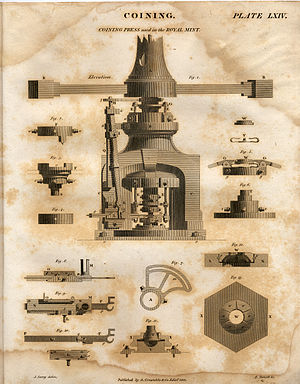
Prægning / Galleri
Ved prægning frembringes aftryk med prægestempler i form af fordybninger eller ophøjede figurer i et stof.